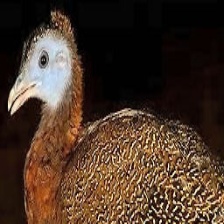
Species: GREAT ARGUS
Scientific name: ARGUSIANUS ARGU